Alexandra Levit

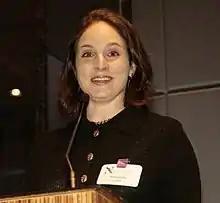
Levit in 2008

Alexandra Levit (born 1976) is an American writer, consultant, speaker, workplace expert, and futurist. She has written ten business and workplace books and writes as a syndicated columnist for the "Wall Street Journal".